Jerry Hansen (racing driver)

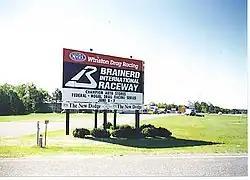
The welcome sign at BIR during the Hansen ownership years.

Jerry Hansen bought Donnybrooke Speedway in 1973 from the original owner George Montgomery. Renaming the track Brainerd International Raceway. Hansen placed a new management team with Mario Andretti as a director for several years. The track had closed down after 1972 but Hansen re-opened the track in 1975 with the Trans-Am Series returning. In 1977 a drag strip was added with the NHRA visiting the track regularly. Under Hansen's reign, the AMA Superbike Championship was introduced to the track in 1982. The Superbike World Championship also visited the track, in 1989, 1990, and 1991. Hansen sold the track in 2006 to Jed and Kristi Copham.